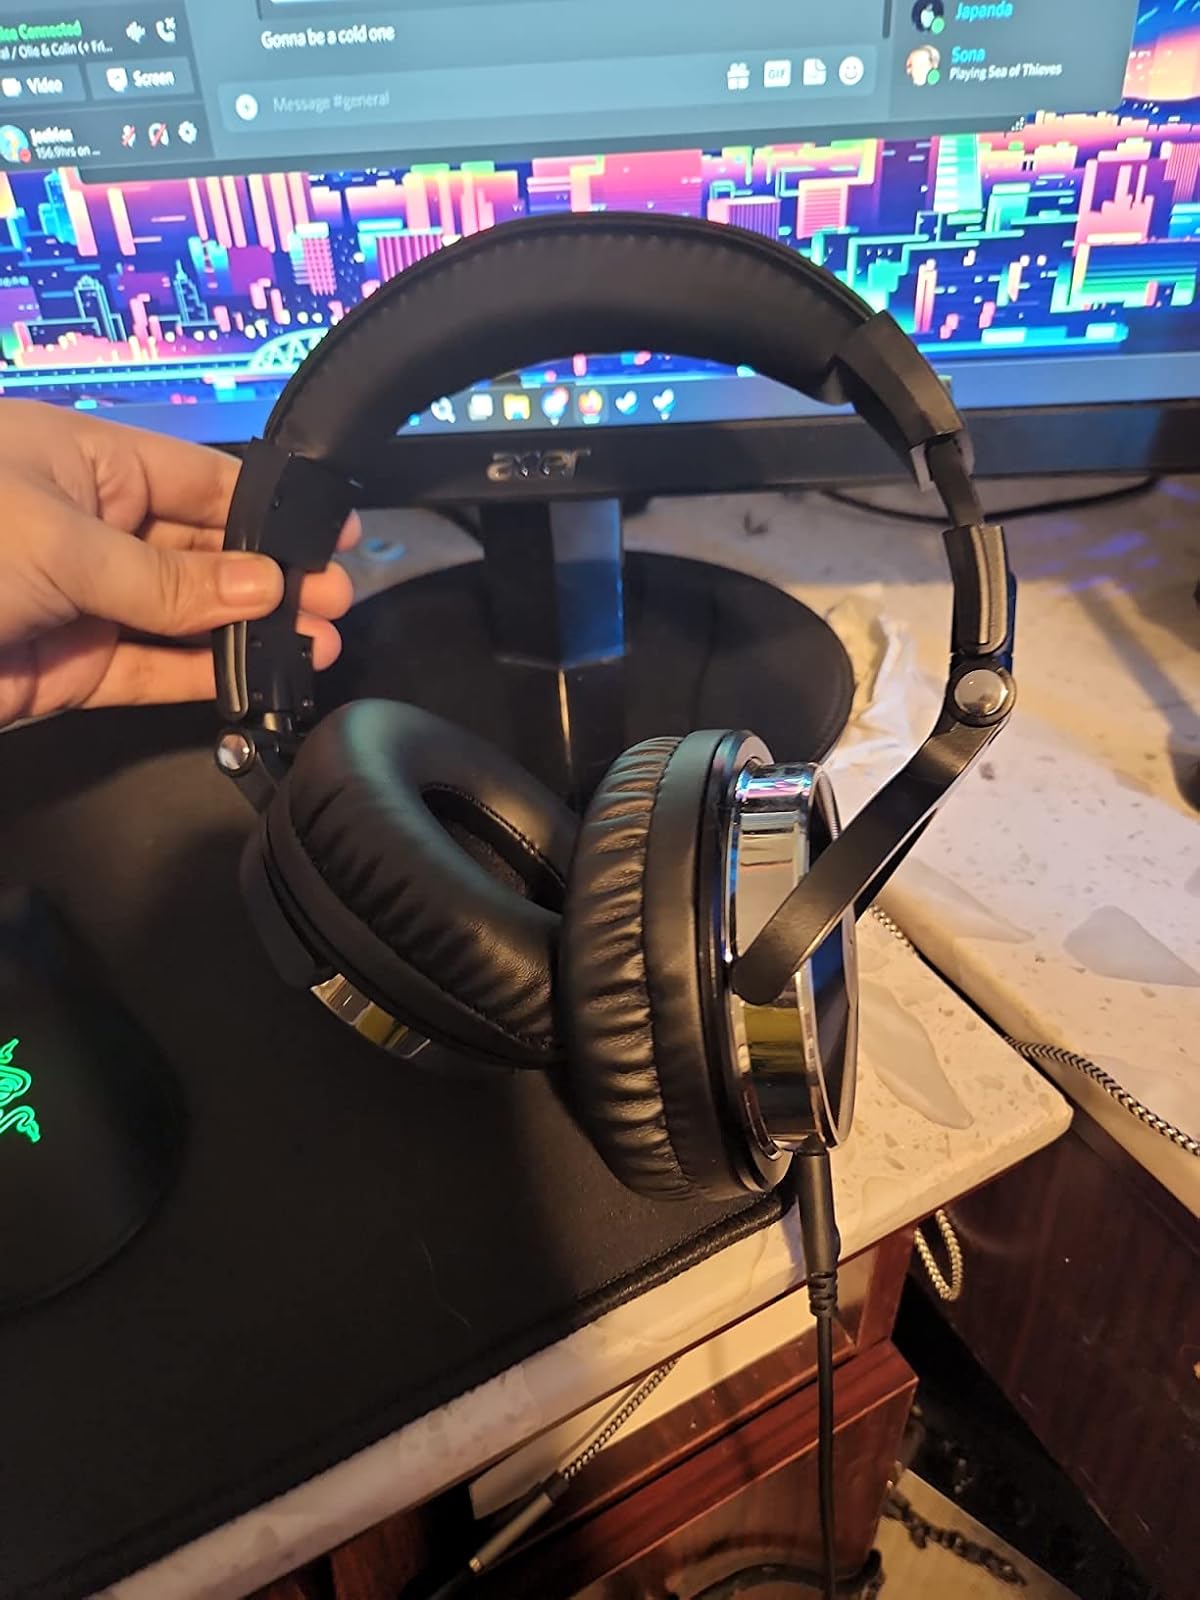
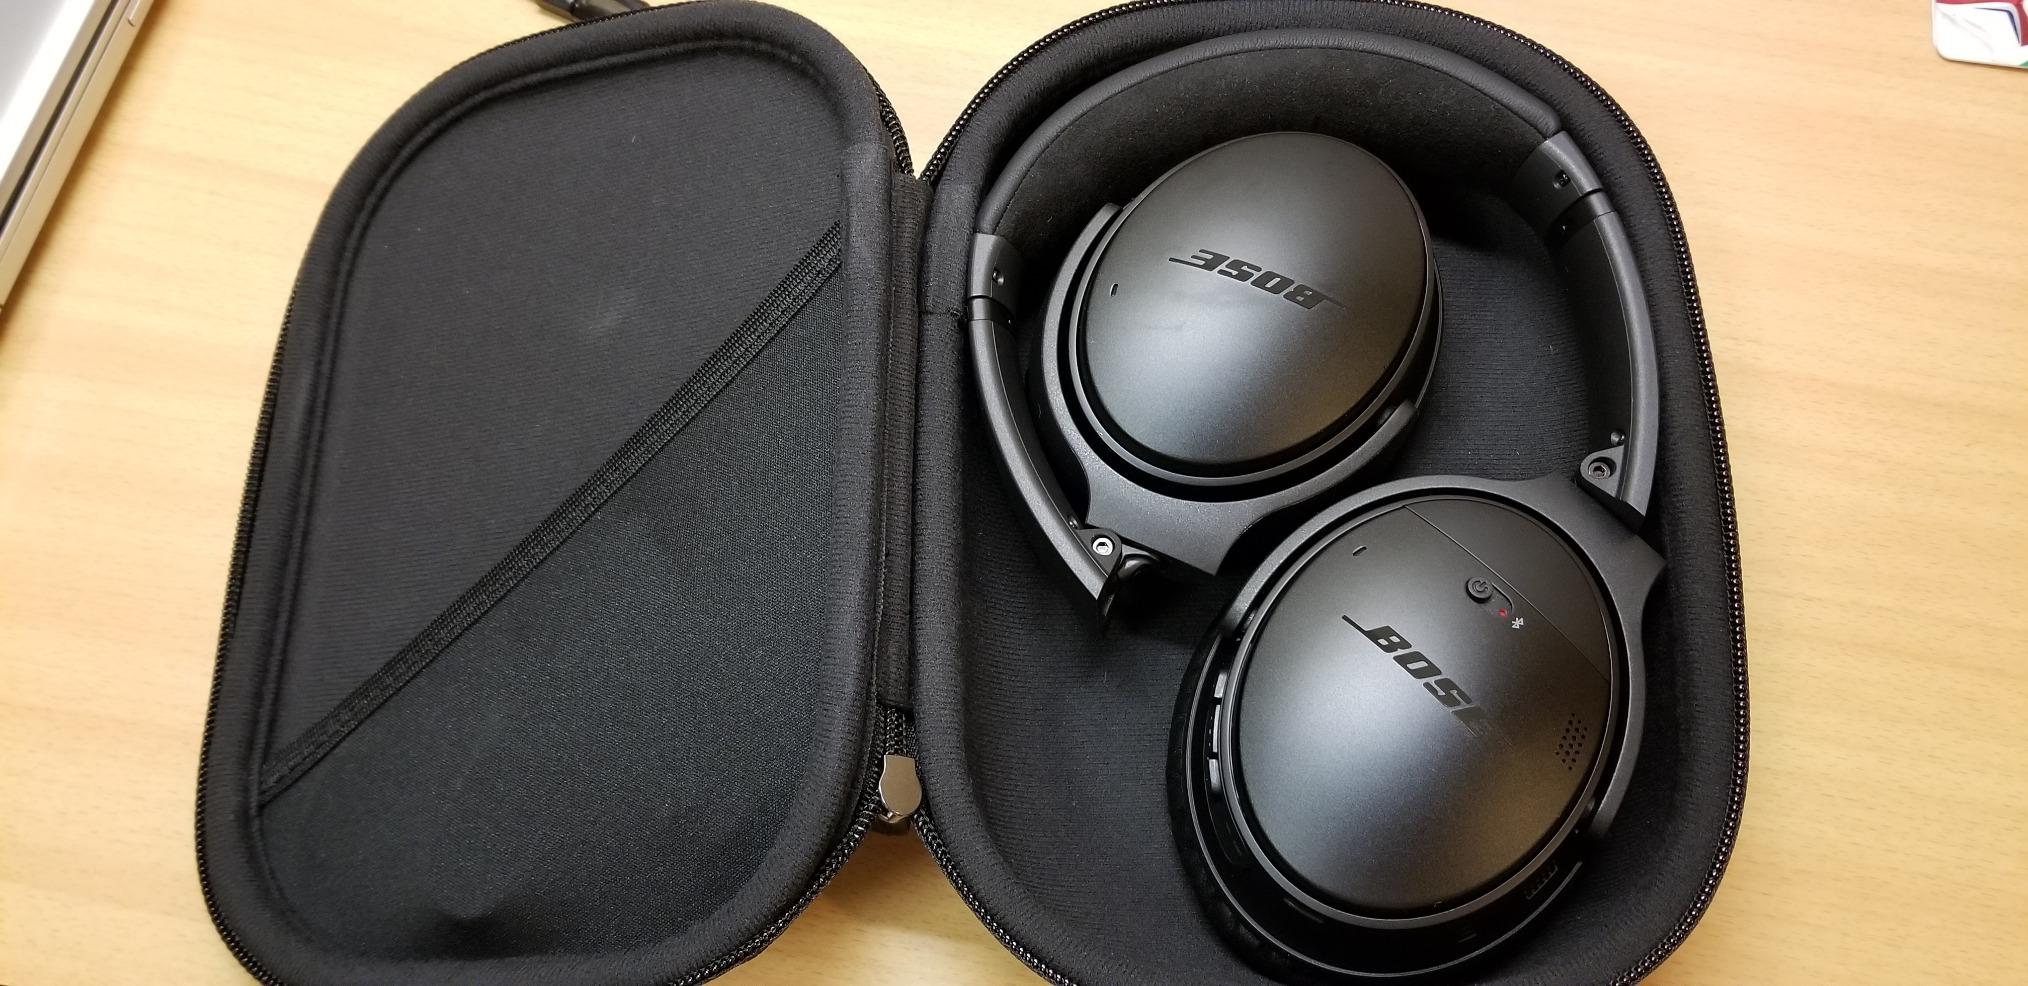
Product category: headphones
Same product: no